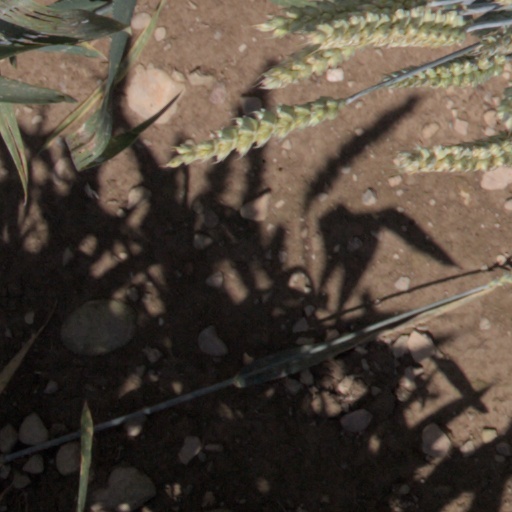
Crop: wheat